Bochica

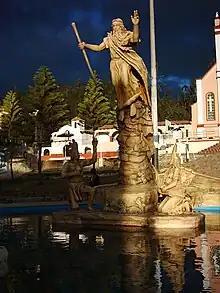
Monument to Bochica in Cuítiva

Bochica (also alluded to as Nemquetaha, Nemqueteba and Sadigua) is a mythical figure in the religion of the Muisca, who inhabited the "Altiplano Cundiboyacense" before the Spanish invasion by conquistadors in the central Andean highlands of present-day Colombia. There is little documentation concerning Bochica, who was mentioned by name in records from 1563 from Ubaque. "Bochica was variously described by witnesses as a building which [Melchor] Pérez de Arteaga had destroyed -- as the father of a 'tiger' -- perhaps a puma or jaguar